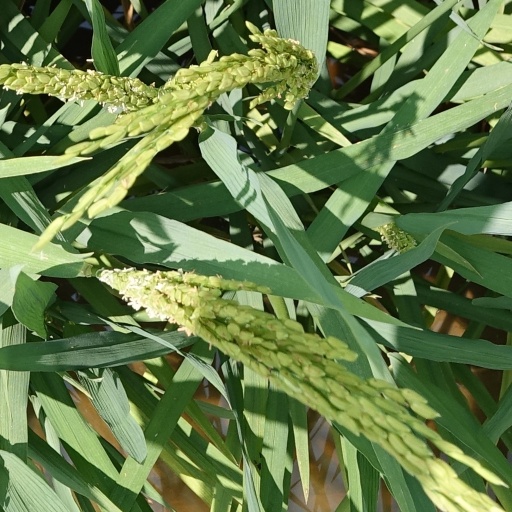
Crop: rice